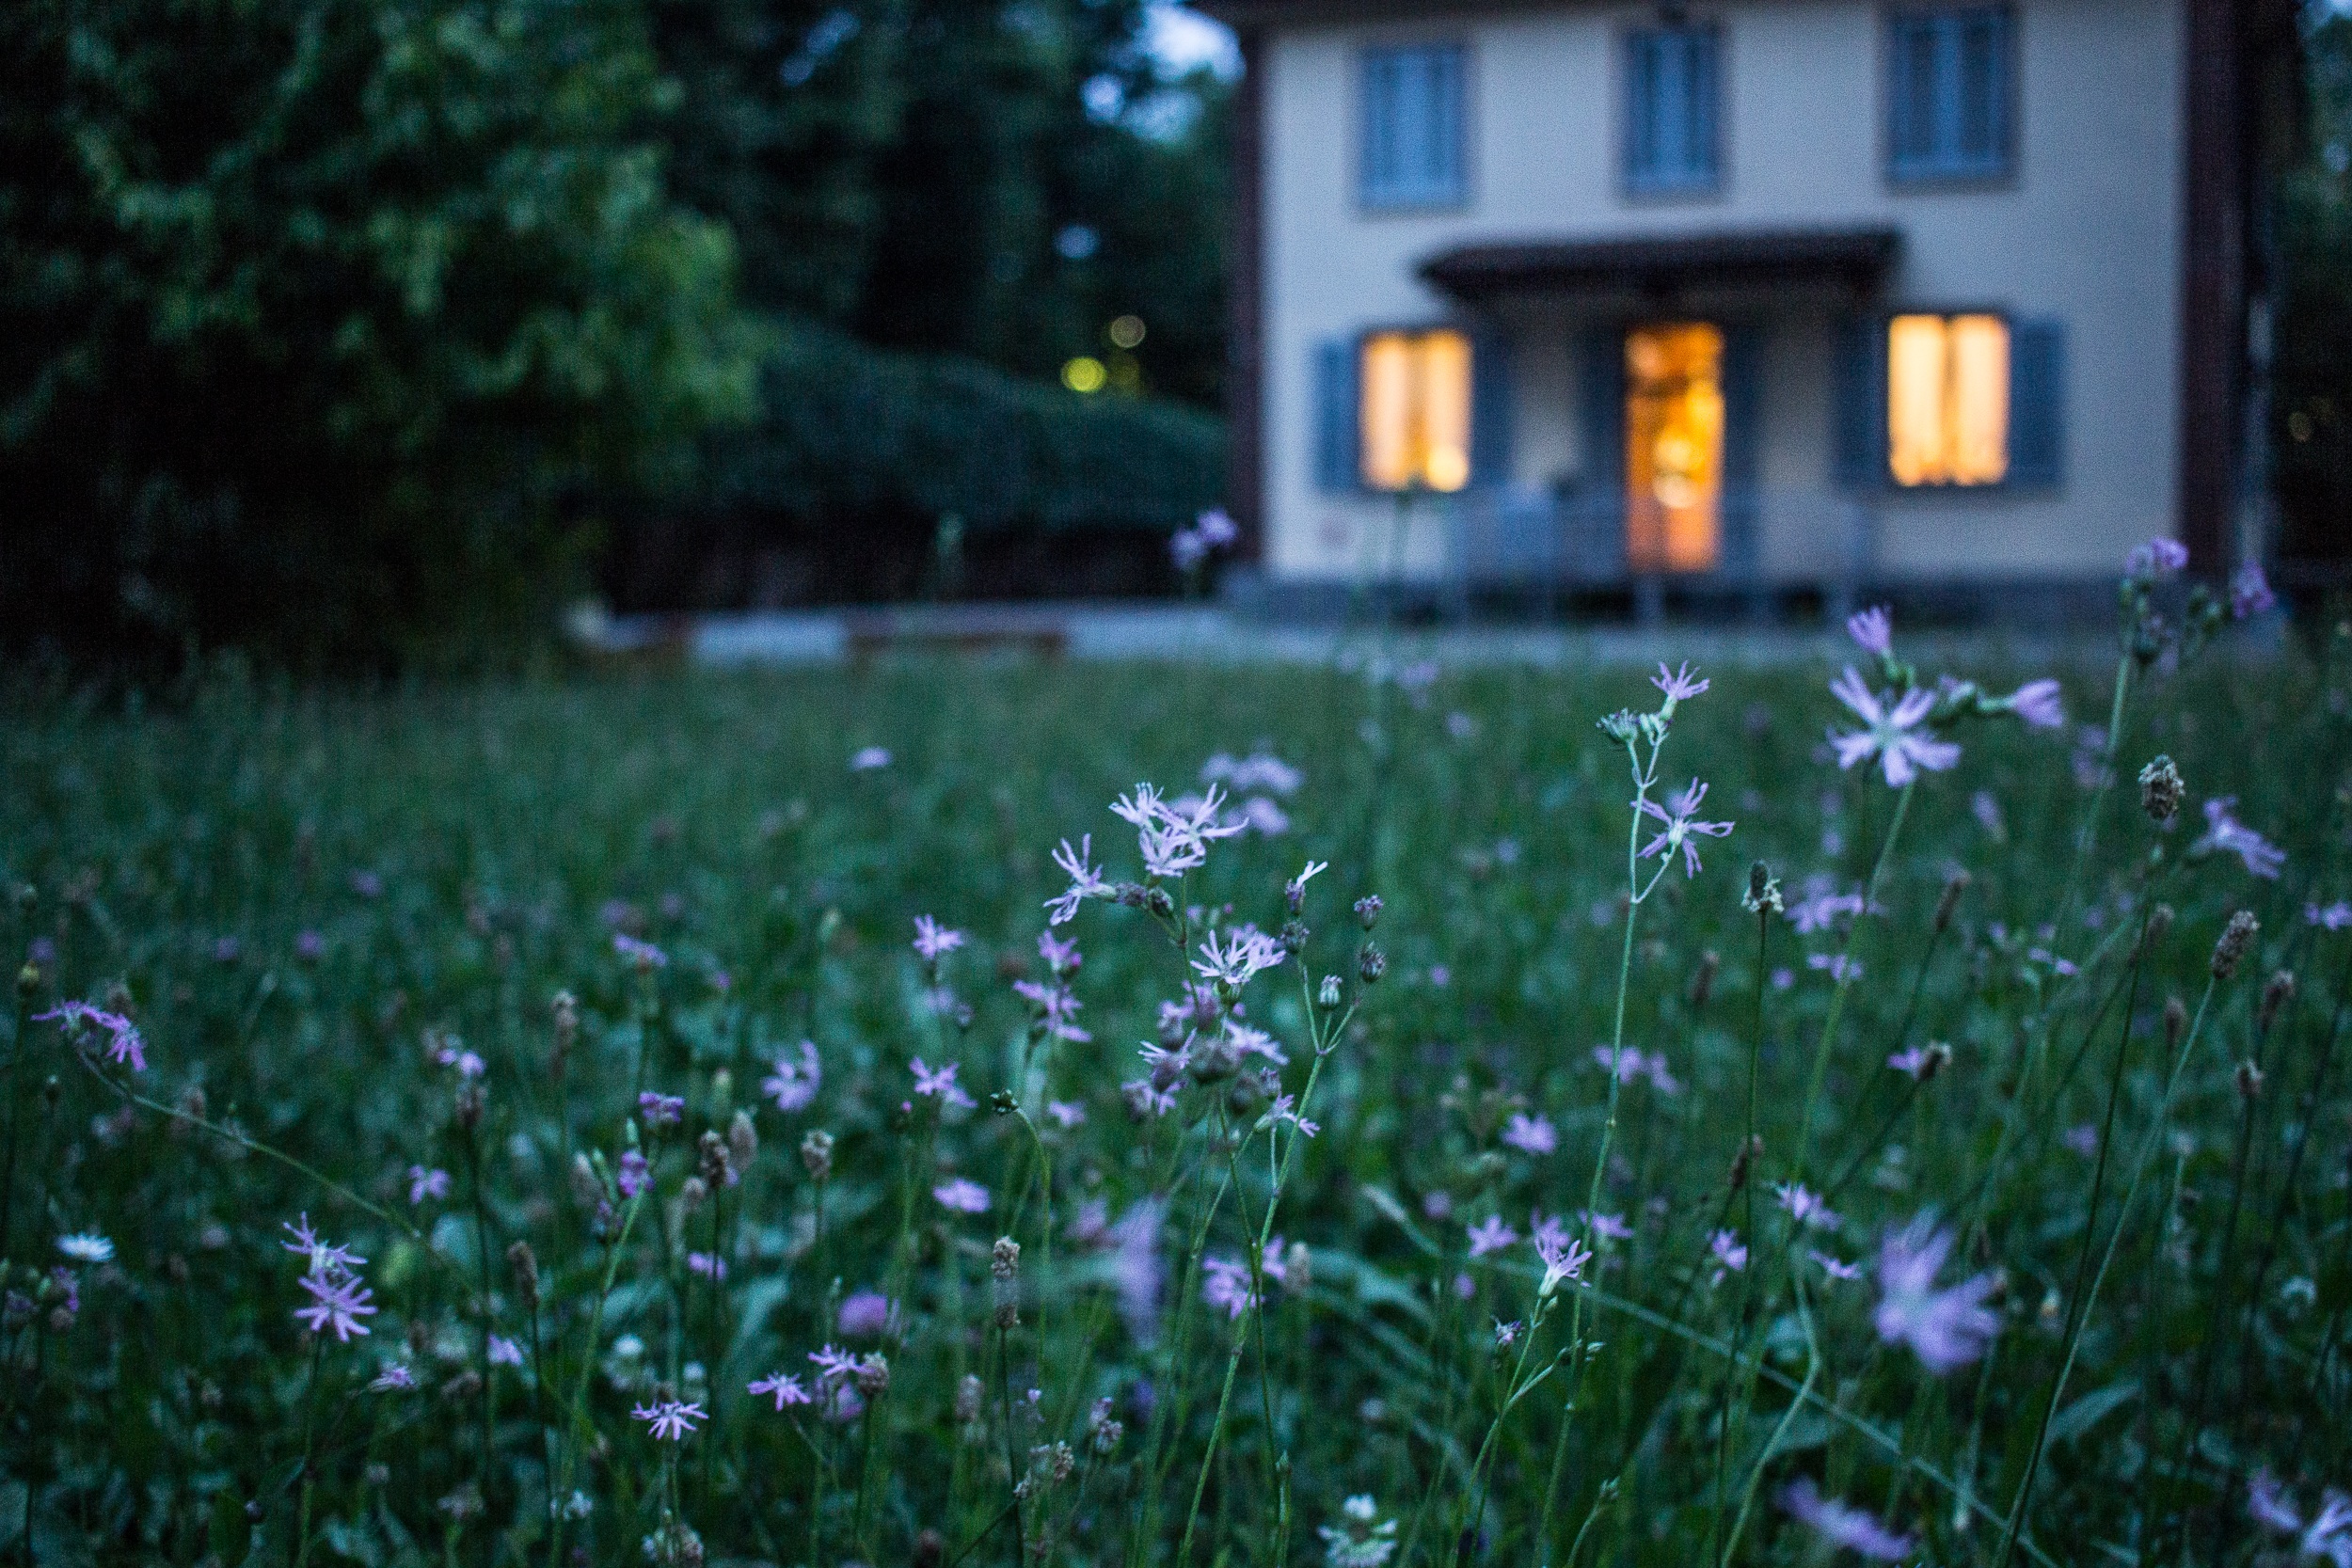
tree, nature, grass, plant, field, lawn, meadow, house, sunlight, leaf, flower, green, garden, flora, wildflower, woodland, yard, rural area, grass family